Friedrich Nietzsche

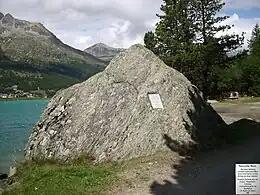
The "Nietzsche Stone", near Surlej, the inspiration for "Thus Spoke Zarathustra"

Nietzsche's insanity was originally diagnosed as tertiary syphilis, in accordance with a prevailing medical paradigm of the time. Although most commentators regard his breakdown as unrelated to his philosophy, Georges Bataille wrote poetically of his condition ("'Man incarnate' must also go mad") and René Girard's postmortem psychoanalysis posits a worshipful rivalry with Richard Wagner. Girard suggests that Nietzsche signed his final letters as both Dionysus and the Crucified One because he was demonstrating that by being a god (Dionysus), one is also a victim (Crucified One) since a god still suffers by overcoming the law. Nietzsche had previously written, "All superior men who were irresistibly drawn to throw off the yoke of any kind of morality and to frame new laws had, if they were not actually mad, no alternative but to make themselves or pretend to be mad." (Daybreak, 14) The diagnosis of syphilis has since been challenged and a diagnosis of "manic-depressive illness with periodic psychosis followed by vascular dementia" was put forward by Cybulska prior to Schain's study. Leonard Sax suggested the slow growth of a right-sided retro-orbital meningioma as an explanation of Nietzsche's dementia; Orth and Trimble postulated frontotemporal dementia while other researchers have proposed a hereditary stroke disorder called CADASIL. Poisoning by mercury, a treatment for syphilis at the time of Nietzsche's death, has also been suggested.